Hunting with eagles

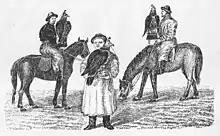
1870s illustration of golden eagle falconers in Kazakhstan

In Old Turkic, kush begi was a title used for the khan's most respected advisors, reflecting the valued role of the court falconer.